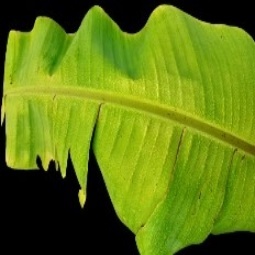
Label: Magnesium